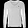
Label: Pullover